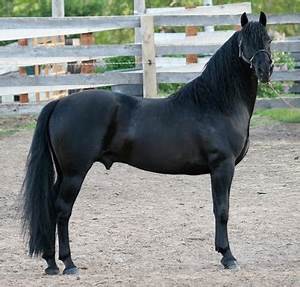
Label: horse